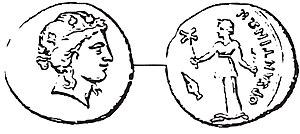
Monnaie d'Ursentum. Profil de Déméter / Déméter portant une torche en croix. D'après Raffaele Garrucci, Le monete dell'Italia antica, 1812-1885, p. 171, pl. CXVIII, 20. Musée de Vienne.